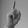
ASL letter: D